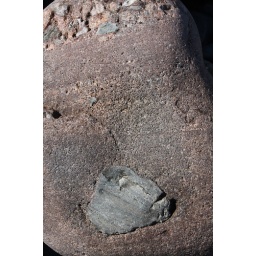
Conglomerate (rounded pebbles cemented together by sand grains) on Shaltigoe beach